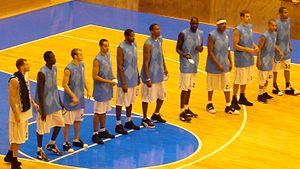
La Chorale Roanne Basket est un club professionnel français de basket-ball basé à Roanne dans la Loire et évoluant en Jeep Élite. Le club compte à son palmarès deux titres de champion de France, acquis en 1959 et en 2007, une Semaine des As, remportée en 2007, 2 Leaders Cup Pro B remportées en 2017 et 2019 et deux titres de champion de France Pro B, acquis en 1981 et en 2019.